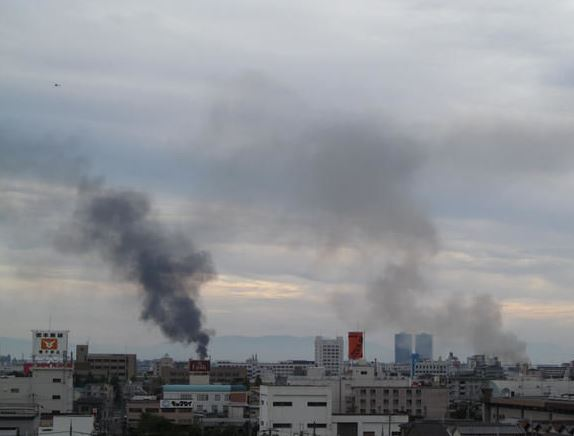
Fire: no
Smoke: yes